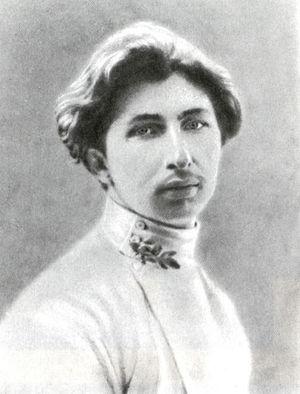
Sergueï Mitrofanovitch Gorodetski, né le 5 janvier 1884 à Saint-Pétersbourg et mort le 7 juin 1967 à Obninsk, est un poète russe. Il est, avec Nikolaï Goumilev, le créateur de la Corporation des poètes.